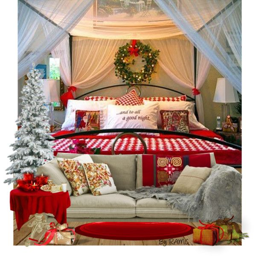
great for setting the mood for guests .